Monanchora arbuscula

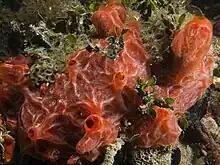
"M. arbuscula" can grow on a variety of substrates in reef habitats

"Monanchora arbuscula" is found in brackish waters and is associated with reefs. It is found at depths of in tropical environments of the Western Atlantic. It may encrust different species in shallow reefs, such as dead corals, mollusc shells, and gorgonian axes. It can also be found on hard substrate on the bottom, or in mangrove ponds.